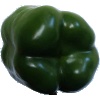
Label: green_pepper